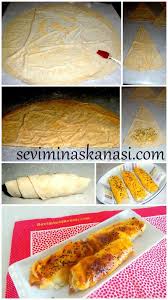
Yemek: borek